Reciprocating engine

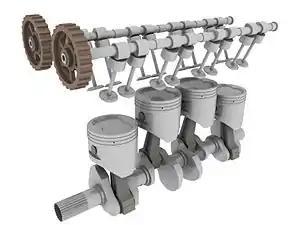
Ray-traced image of a piston engine

There may be one or more pistons. Each piston is inside a cylinder, into which a gas is introduced, either already under pressure (e.g. steam engine), or heated inside the cylinder either by ignition of a fuel air mixture (internal combustion engine) or by contact with a hot heat exchanger in the cylinder (Stirling engine). The hot gases expand, pushing the piston to the bottom of the cylinder. This position is also known as the bottom dead center (BDC), or where the piston forms the largest volume in the cylinder. The piston is returned to the cylinder top (top dead center) (TDC) by a flywheel, the power from other pistons connected to the same shaft or (in a double acting cylinder) by the same process acting on the other side of the piston. This is where the piston forms the smallest volume in the cylinder. In most types the expanded or "exhausted" gases are removed from the cylinder by this stroke. The exception is the Stirling engine, which repeatedly heats and cools the same sealed quantity of gas. The stroke is simply the distance between the TDC and the BDC, or the greatest distance that the piston can travel in one direction.